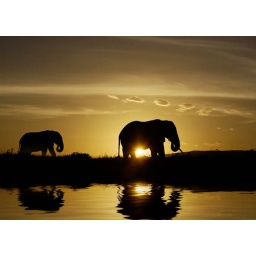
Mother and baby elephant walking by a lake at sunrise.